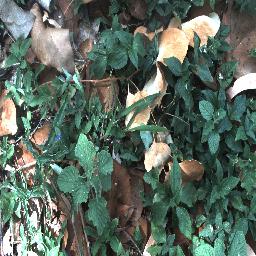
Label: negative